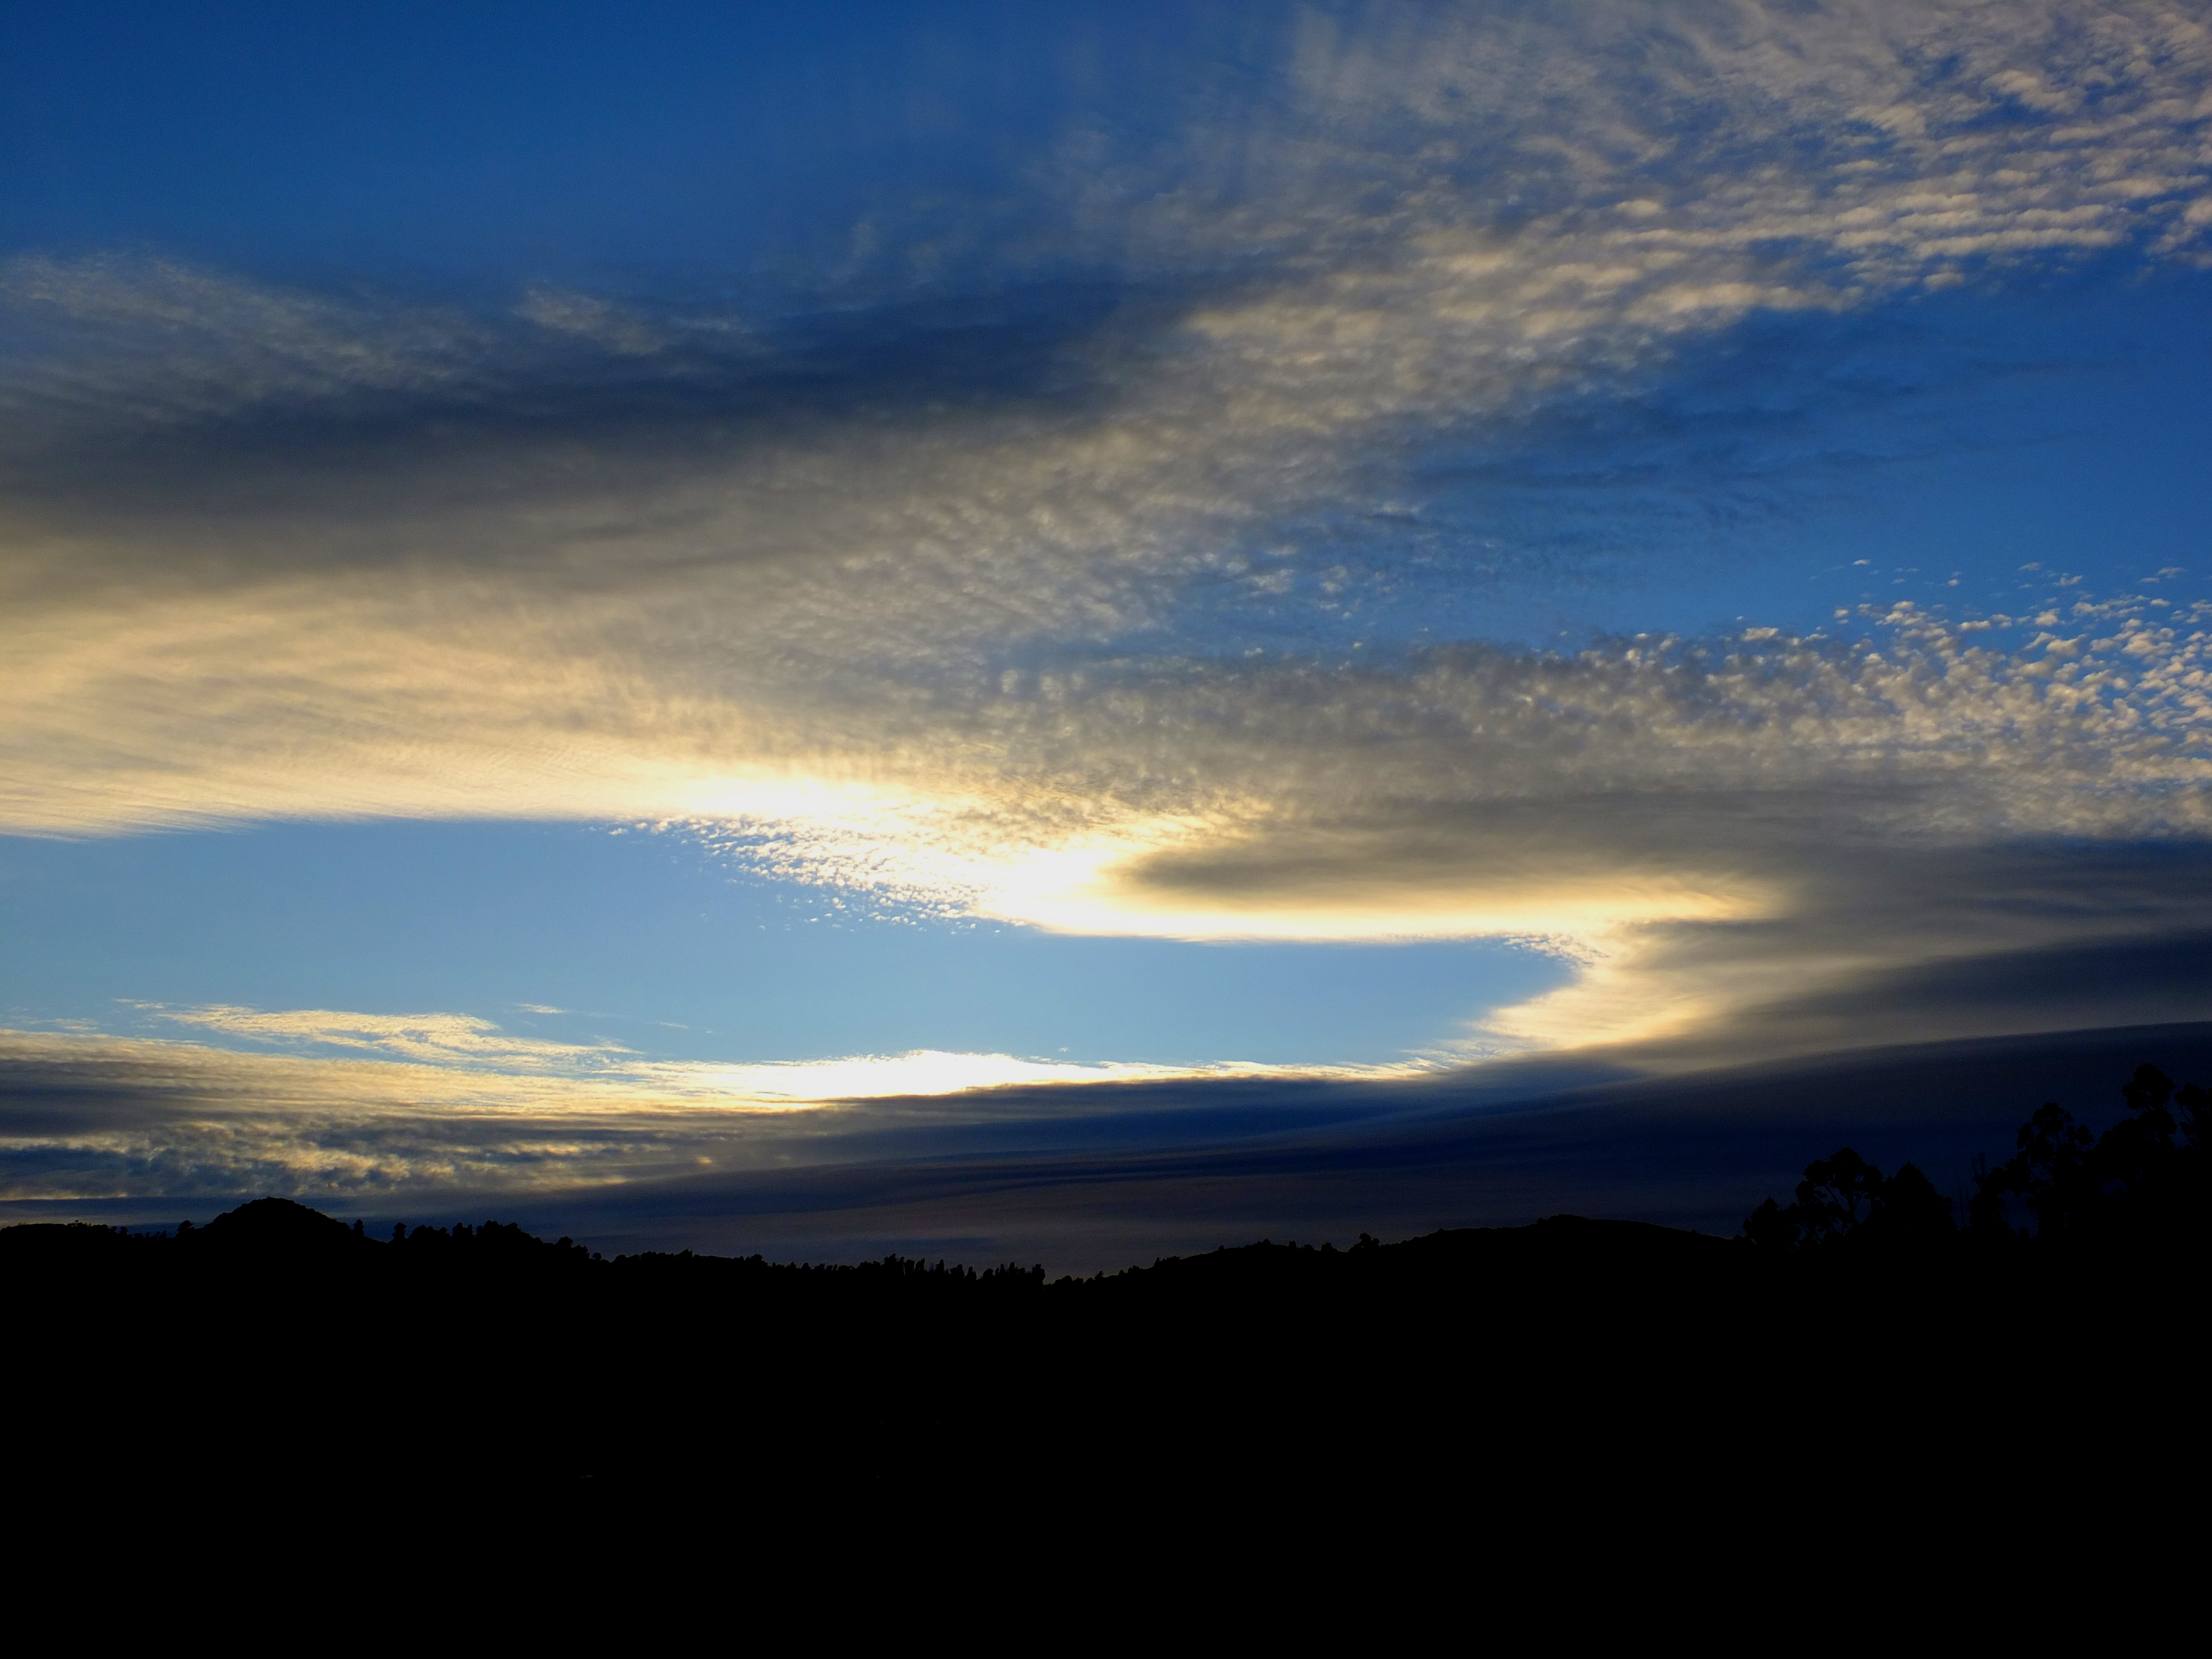
landscape, nature, horizon, mountain, cloud, sky, sun, sunrise, sunset, sunlight, morning, hill, dawn, atmosphere, dusk, evening, plain, spain, puestadesol, galicia, paisajes, atardecer, espana, ggl1, gaby1, gphoto, fujifilmxs1, afterglow, meteorological phenomenon, atmospheric phenomenon, mountainous landforms, red sky at morning